David Accam

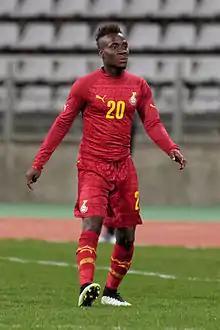
Accam with Ghana in 2015

David Accam (born 28 September 1990) is a Ghanaian former professional footballer who played as a winger. He won 11 caps for the Ghana national team.